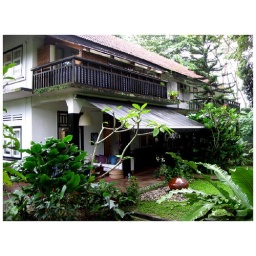
one of the best decor in this area. Black and white bungalow along warwick road